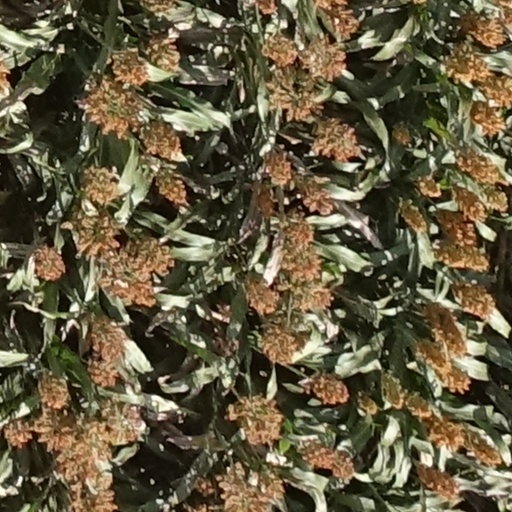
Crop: sorghum